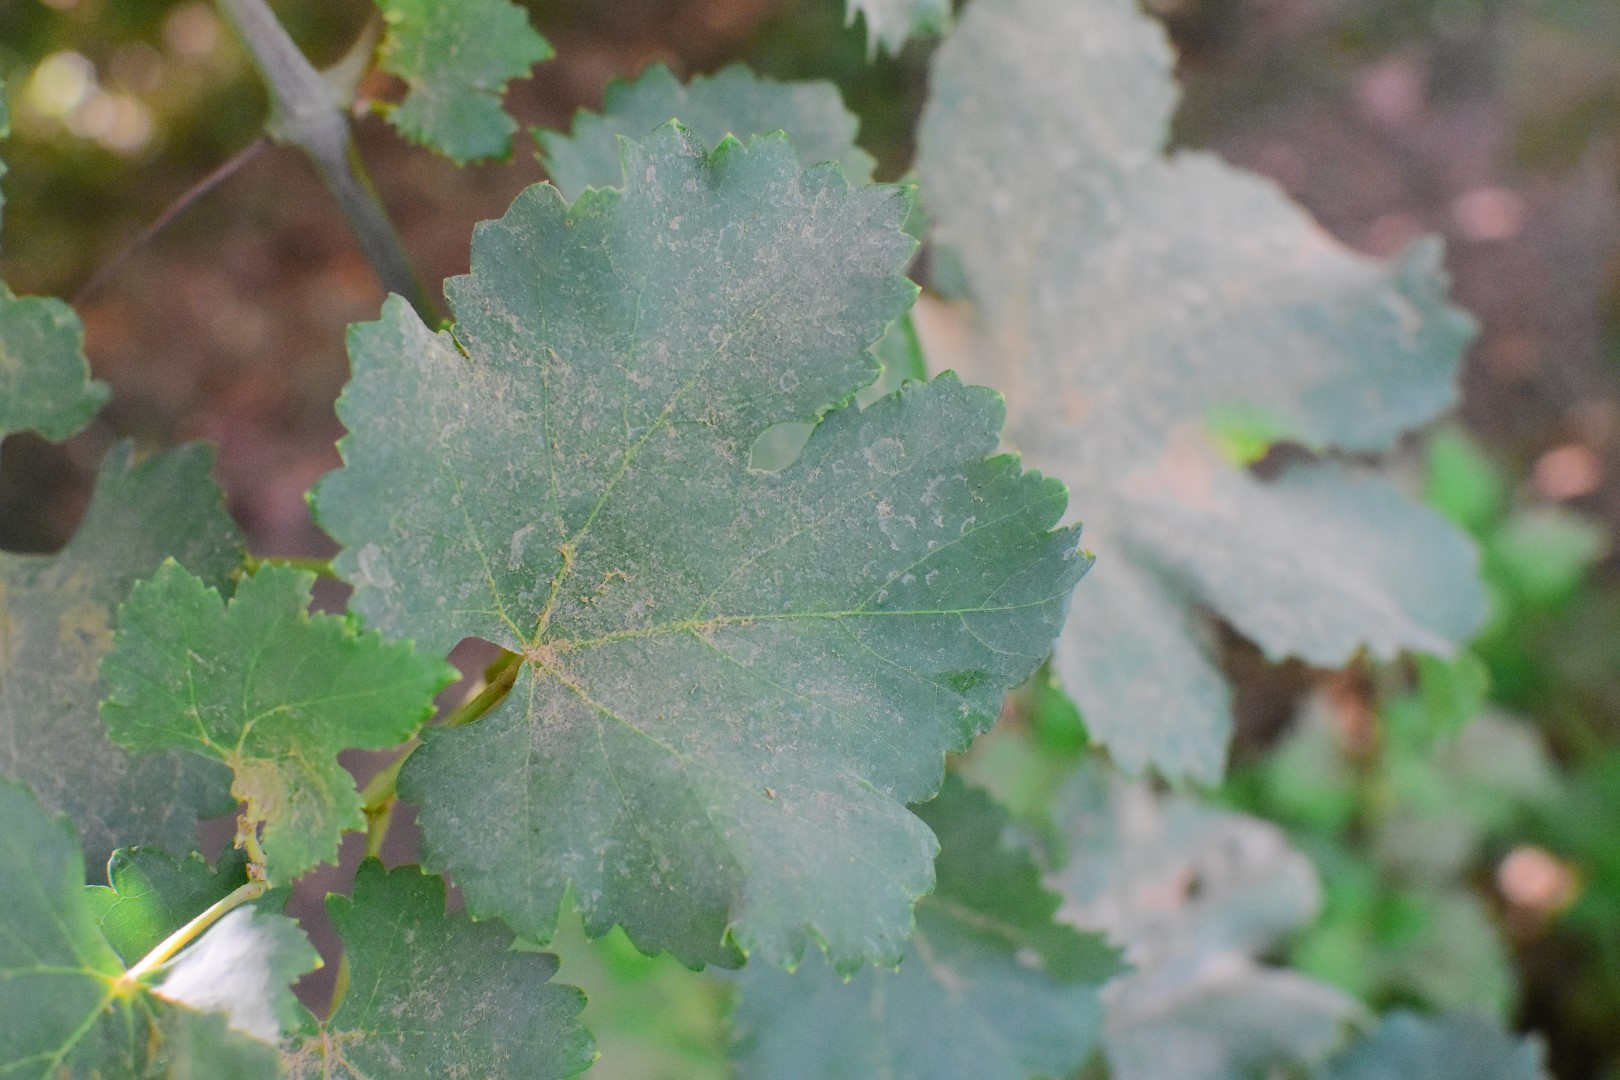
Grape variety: Deas Al-Annz